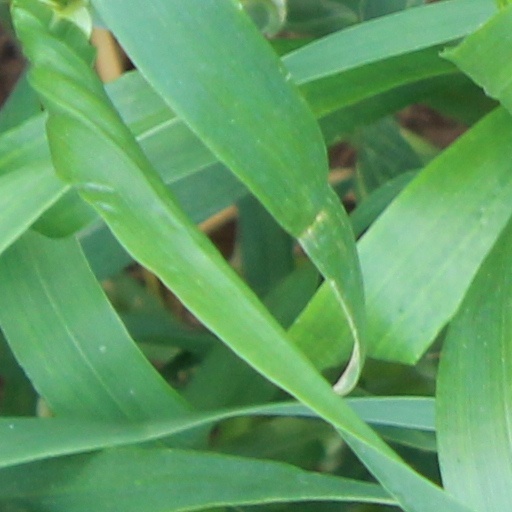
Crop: wheat